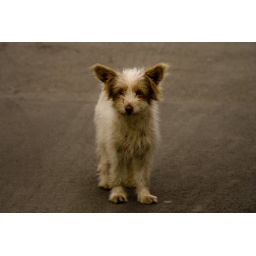
A cute dog in Sibiu